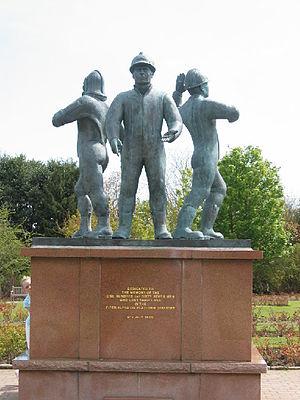
Piper Alpha est le nom d'une ancienne plate-forme pétrolière située en mer du Nord près du gisement Piper. Son exploitation par la société Occidental Petroleum débuta en 1976. Destinée à l'origine à l'extraction du pétrole, elle fut convertie plus tard en plate-forme gazière. Elle produisit jusqu'à 10 % de la production en gaz et en pétrole en provenance de la mer du Nord. Une explosion et l'incendie qui s'ensuivit la détruisirent le 6 juillet 1988, faisant 167 morts, et une perte financière approchant les 3 milliards et demi de dollars US de l'époque.